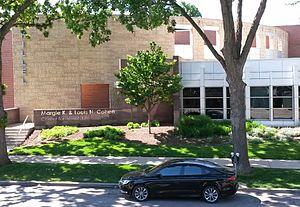
Hillel: The Foundation for Jewish Campus Life est la plus grande organisation estudiantine juive dans le monde, travaillant avec des milliers d'étudiants de par le monde. Hillel est présente dans près de 550 établissements universitaires essentiellement en Amérique du Nord et dans le monde dont 30 groupes dans l'ex-Union soviétique, 9 en Israël, et 5 en Amérique latine. L'organisation n'est pas présente en France. L'organisation tient son nom de Hillel Hazaken, dit Hillel le Sage, dernier président du Sanhédrin de l’époque des Zougot et qui migra de Babylone à Jérusalem au premier siècle avant notre ère et connu pour ses enseignements sur la loi juive.